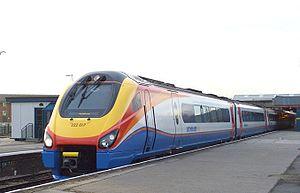
Stagecoach est un groupe de transport britannique d'envergure internationale. Coté à la Bourse de Londres, il fait partie de l'indice FTSE 250. Basé à Perth, en Écosse, il exploite des réseaux de bus express, de trains et de tramways, ainsi que des lignes de navires transbordeurs au Royaume-Uni, en Amérique du Nord et en Nouvelle-Zélande. Il fut créé dans les années 1980 par son président actuel, Brian Souter, et sa sœur, Ann Gloag.